Gaspar Bouttats

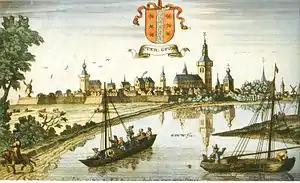
"View of Gouda", after a drawing by Jan Peeters

Gaspar Bouttats the Elder or Gaspard Bouttats the Elder (c. 1640 – 1695–96) was a Flemish printmaker and engraver of the Baroque period.